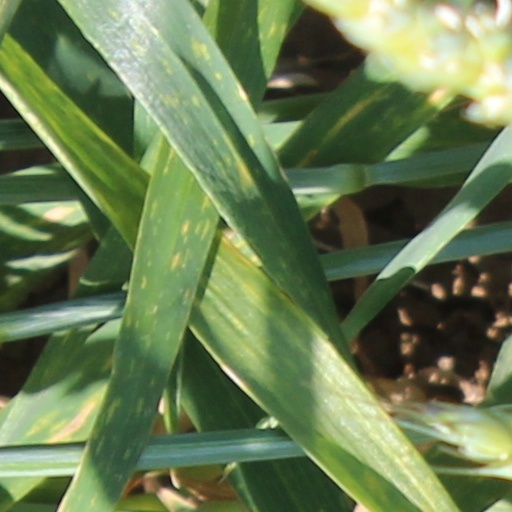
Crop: wheat